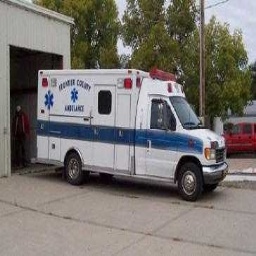
Label: ambulance